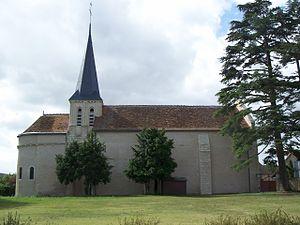
Vicq-sur-Gartempe est une commune du Centre-Ouest de la France, située dans le département de la Vienne.
Cet article recense une partie des monuments historiques de la Vienne, en France.